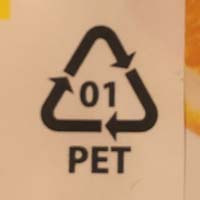
Plastic recycling code class: 1_polyethylene_PET